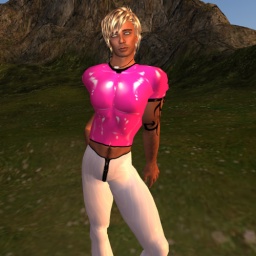
Rocket Jefferson delights in ELIXIR Men's Latex T-Shirt pink &amp;amp; ELIXIR Men's Latex Pinstripe Pants white